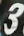
Number: 3